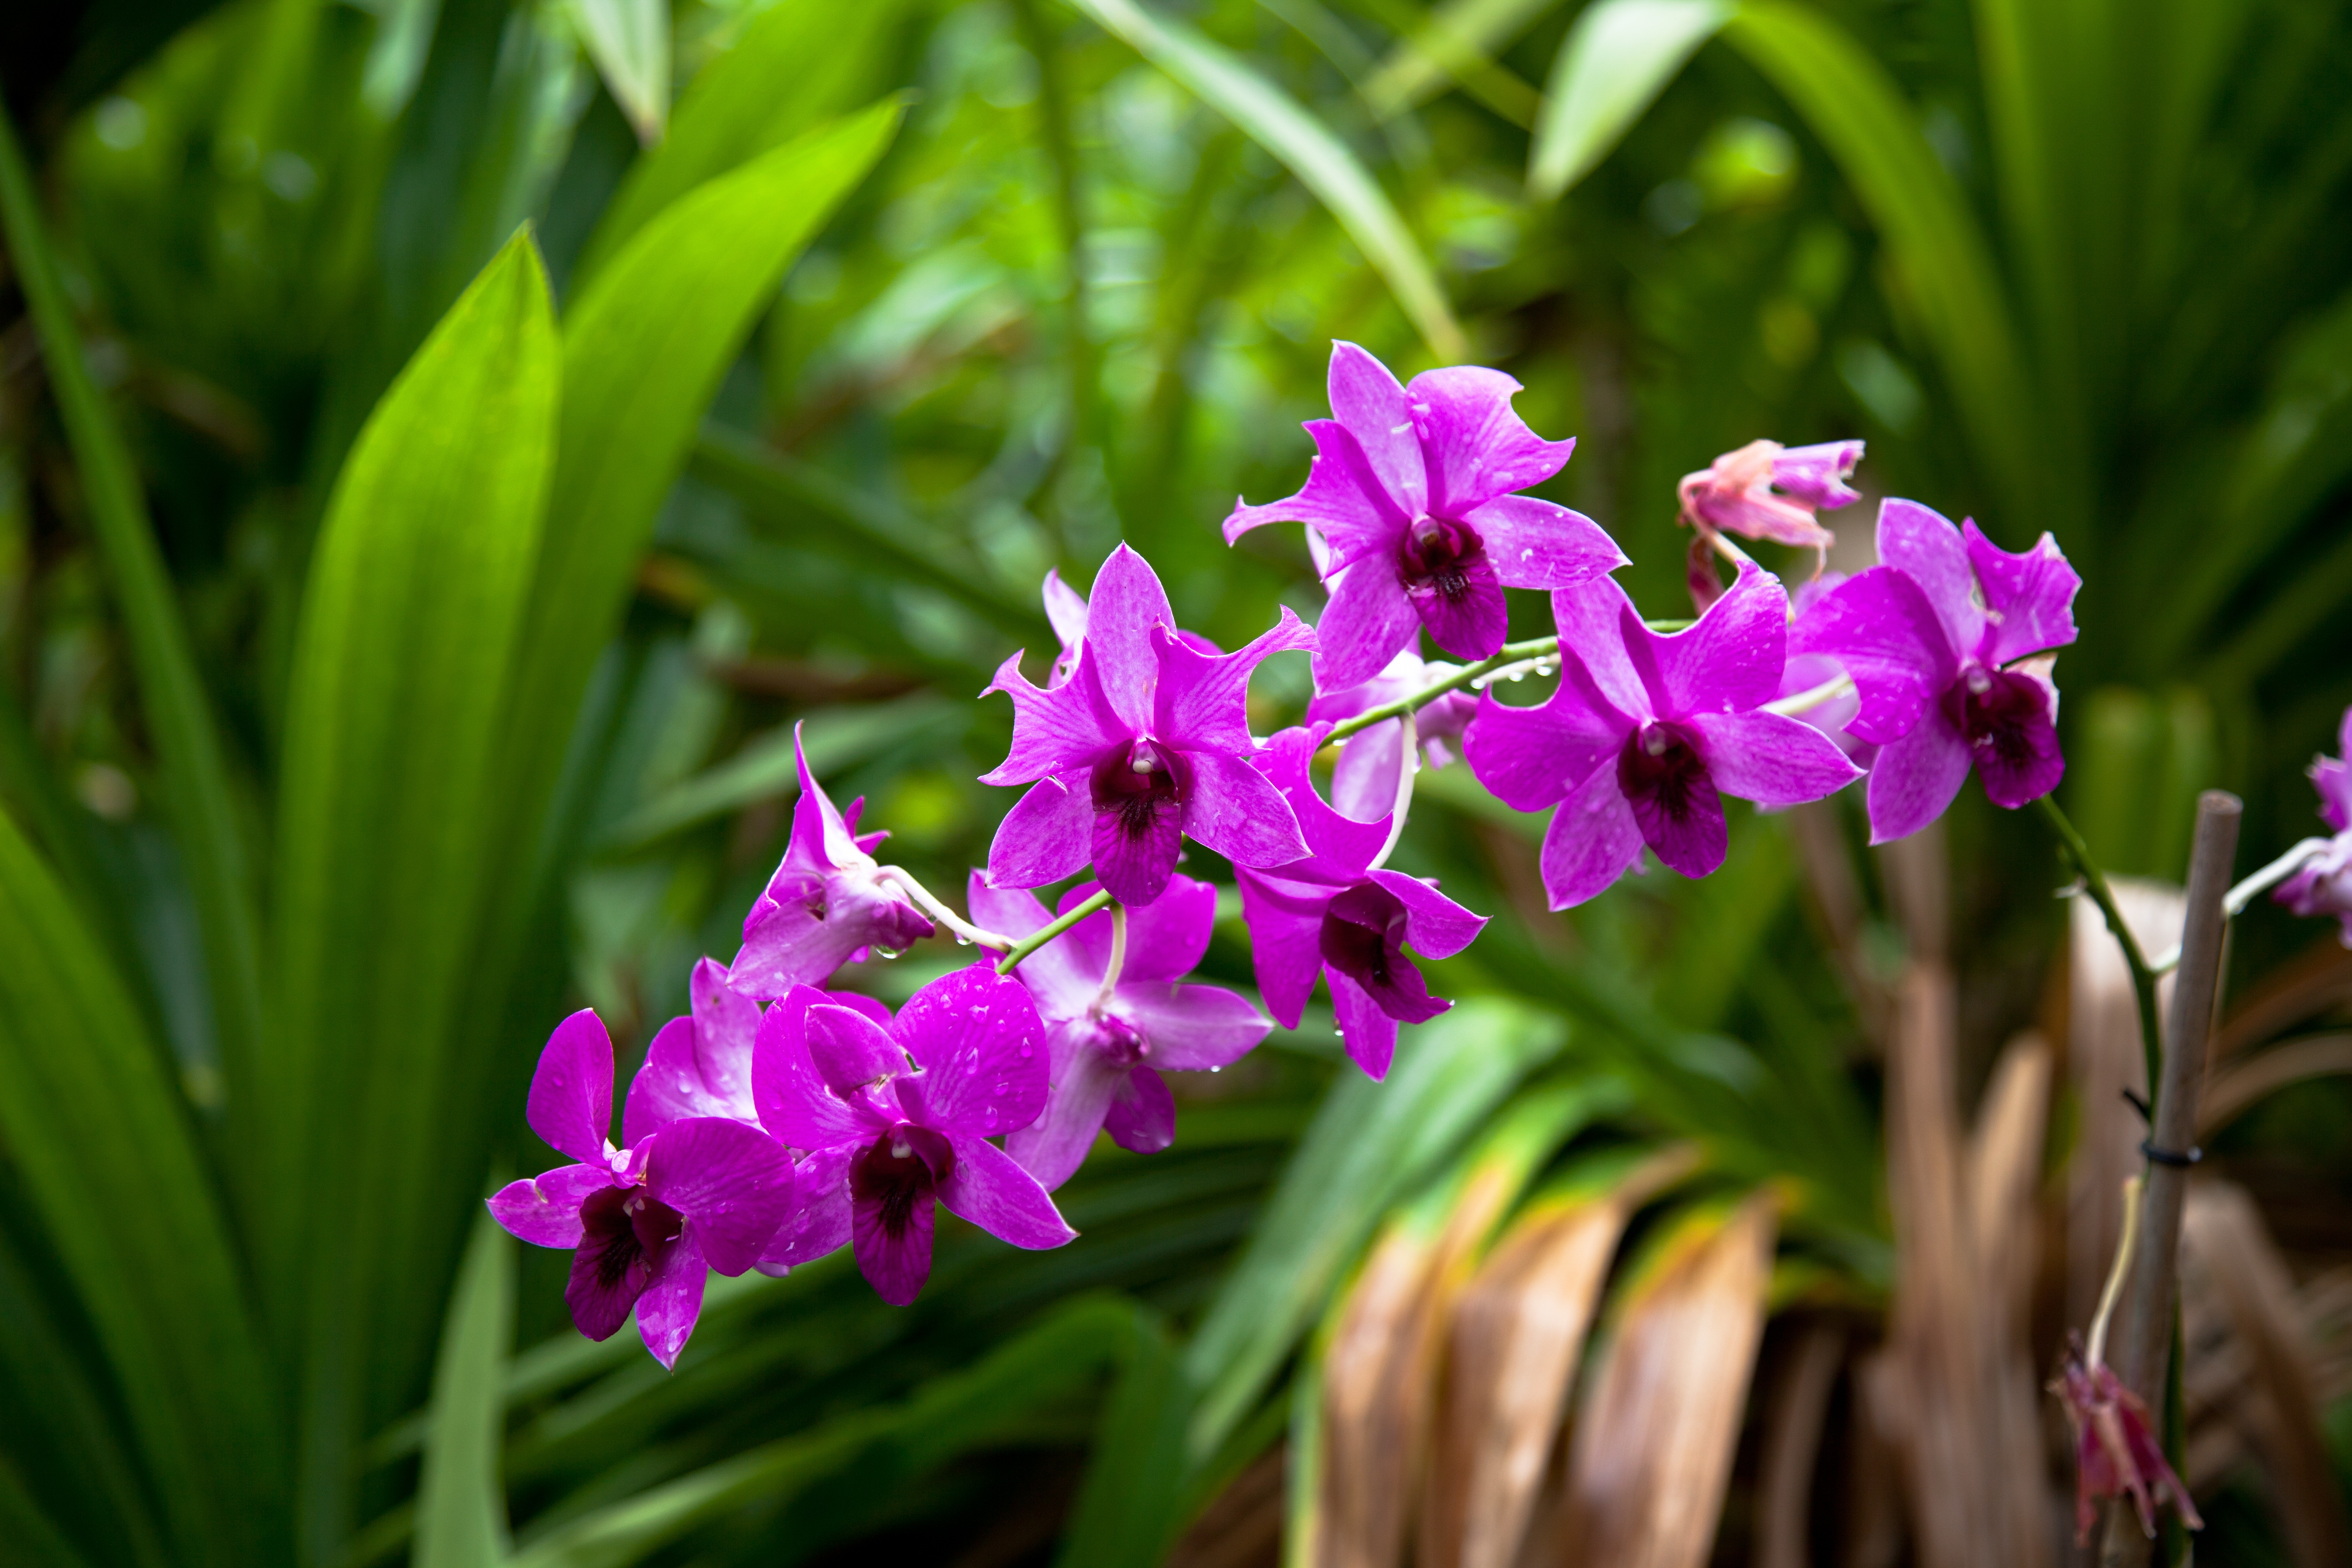
nature, blossom, plant, flower, purple, summer, foliage, paradise, tropical, natural, botany, hawaii, garden, flora, orchid, exotic, aloha, orchids, macro photography, flowering plant, cattleya, land plant